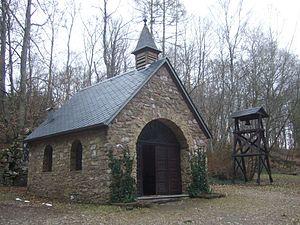
Schillingen est une municipalité de la Verbandsgemeinde Kell am See, dans l'arrondissement de Trèves-Sarrebourg, en Rhénanie-Palatinat, dans l'ouest de l'Allemagne.